2025 New Delhi railway station crowd crush

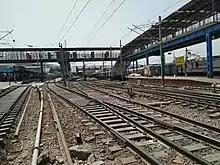
The footbridge above platforms 14 and 15 of the New Delhi railway station, where the crowd crush took place

On February 15, 2025, a crowd crush killed at least 18 people and injured 15 others at the New Delhi railway station in New Delhi, India. The crush occurred after some passengers began to slip on a footbridge above platforms 14 and 15, causing a crushing pile of people to form in the already overcrowded station.